Lockheed Ventura

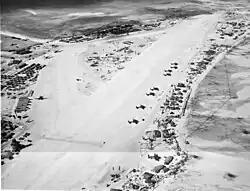
Long range aircraft at Hawkins Field (Tarawa), March 1944

From August 1942, 487 Squadron RNZAF, (operating in Europe as part of the RAF), was equipped with the type, although losses (including on 3 May 1943 the loss of all 11 aircraft attacking Amsterdam), led to their replacement with the de Havilland Mosquito in June.